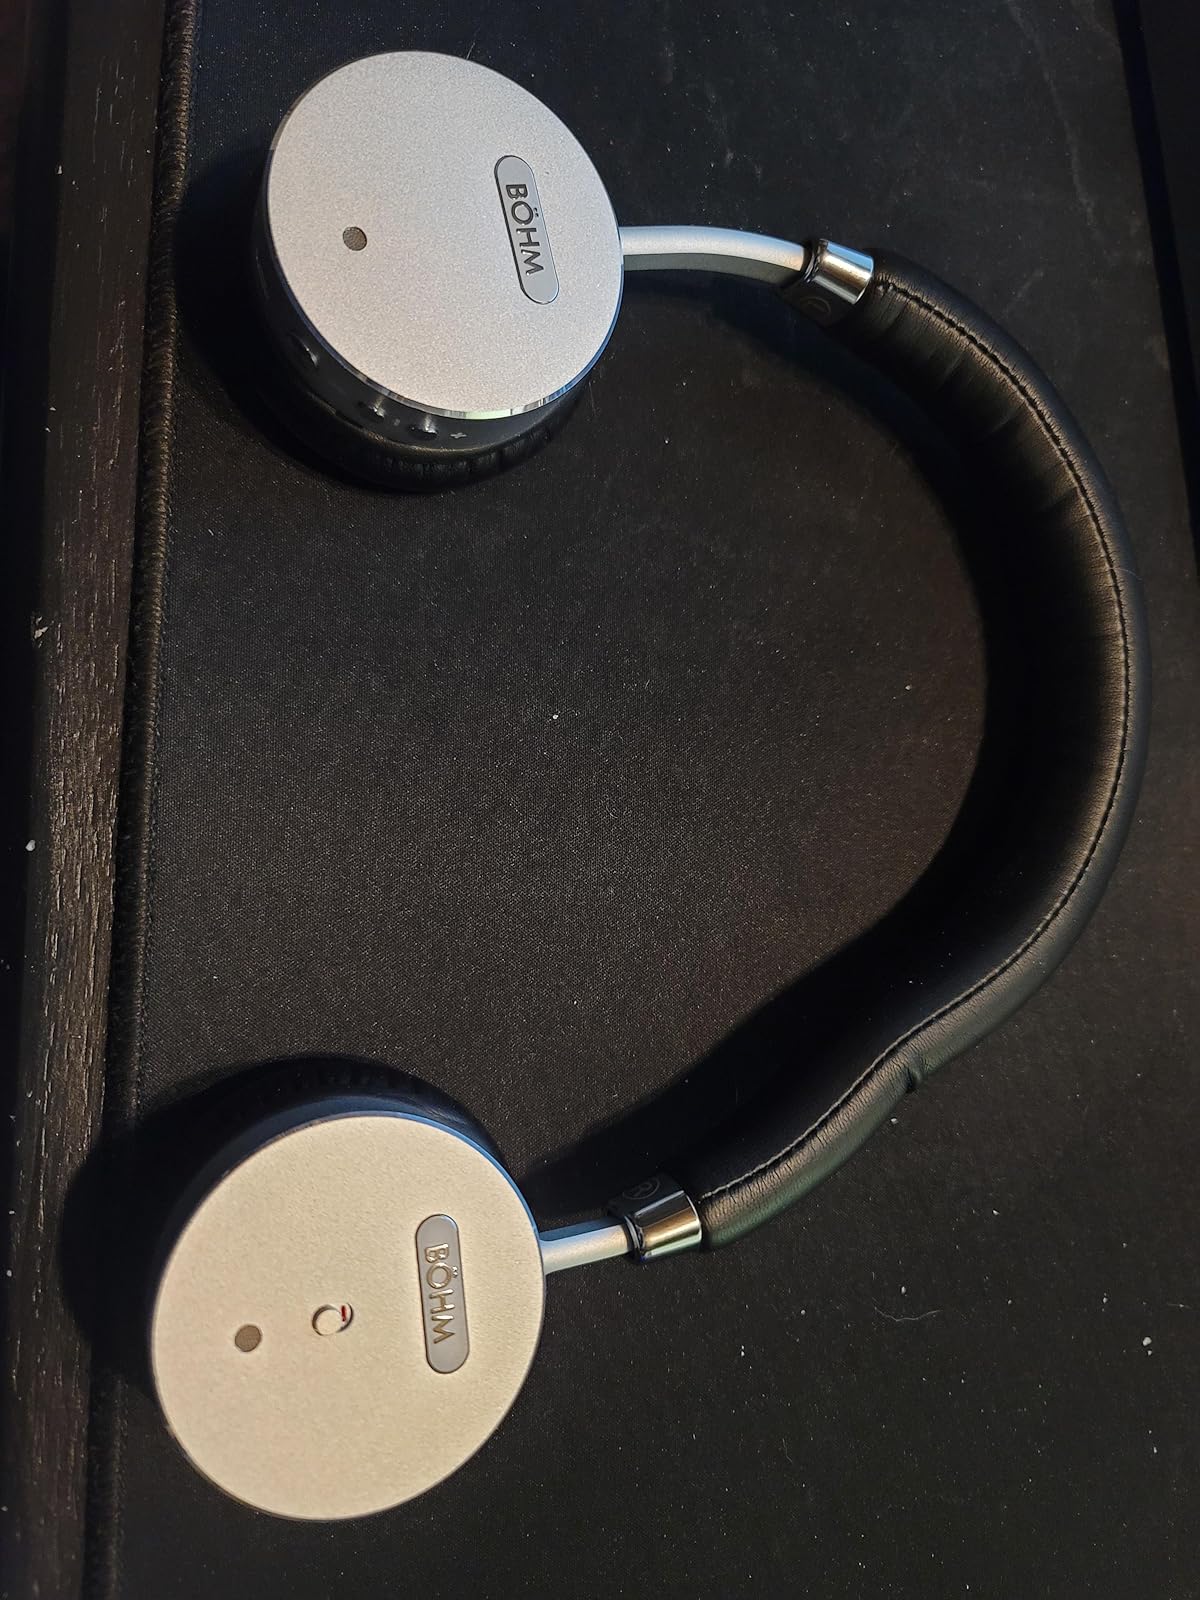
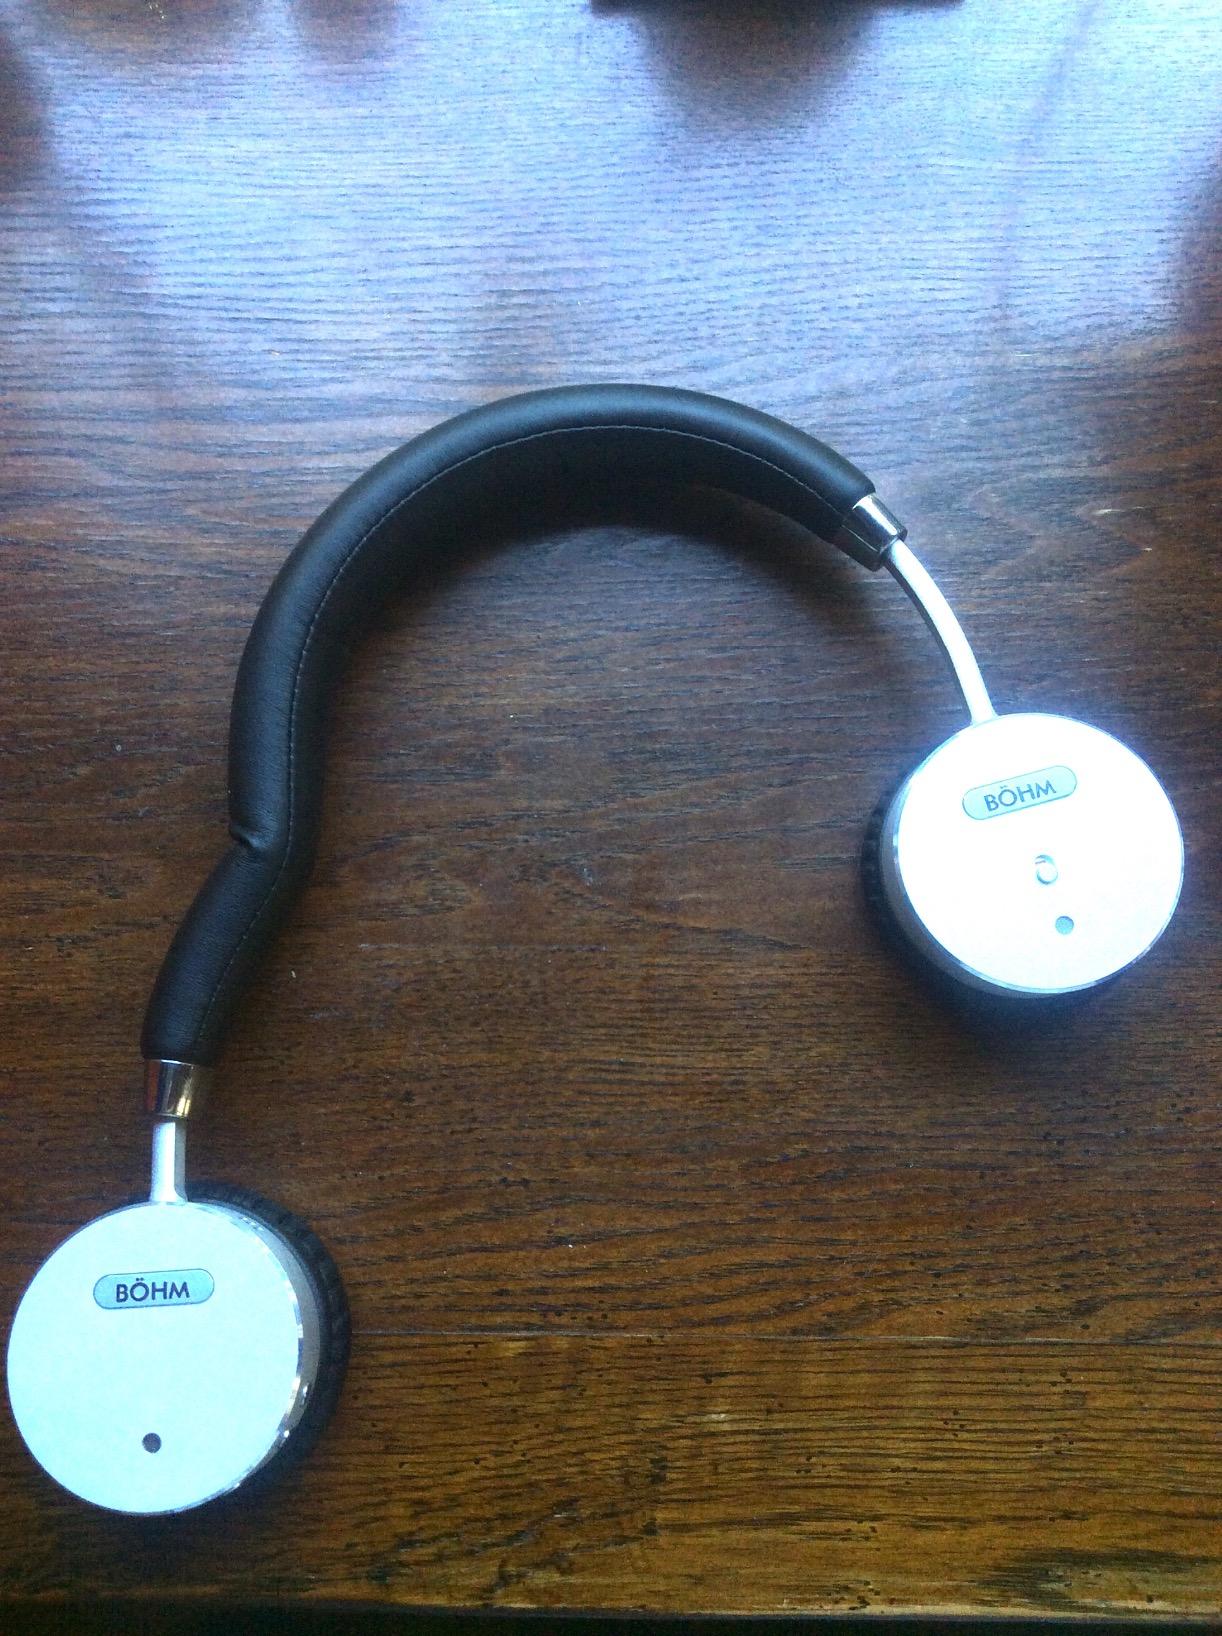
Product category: headphones
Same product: yes